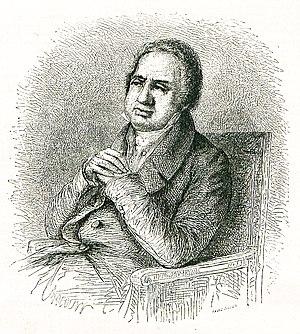
Pierre-Simon Ballanche, né à Lyon le 4 août 1776 et mort à Paris le 12 juin 1847, est un écrivain et philosophe français.